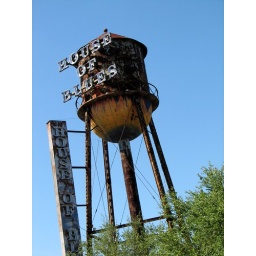
water tower outside the House of Blues in Orlando, FL